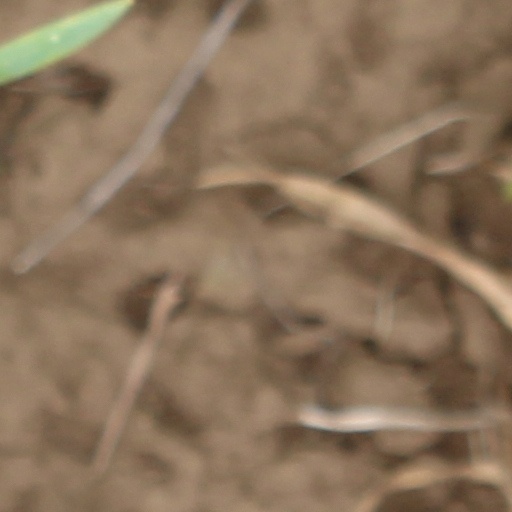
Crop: wheat